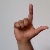
The image shows a hand gesture representing the letter 'L' in Indian Sign Language.